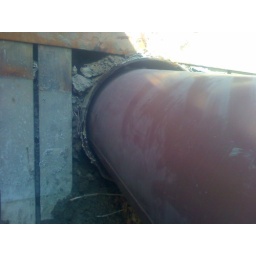
Eola road job 36&amp;quot; train crossing job in Aurora Il, that it the 36&amp;quot; pipe and the 42&amp;quot; casing that ptotects it